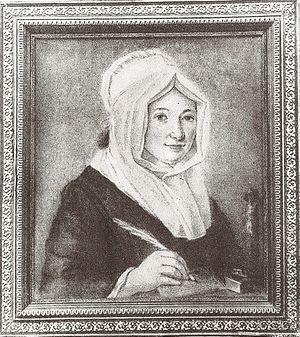
Victoire Conen de Saint-Luc (autoportrait)
Conen de Saint-Luc est le nom d'une famille noble, originaire de la région de Saint-Brieuc, dont des descendants vécurent ensuite à Rennes, puis au château du Bot en Quimerch ou à Quimper. Plusieurs de ses membres ont joué un rôle important dans l'histoire de la Bretagne.
Victoire de Conen de Saint-Luc ou Marie-Marquise-Charlotte-Victoire-Émilie Conen de Saint-Luc, née le 27 janvier 1761 à Rennes et morte sur l'échafaud le 19 juillet 1794 à Paris en même temps que ses parents Gilles Conen de Saint-Luc et Françoise Marie du Bot, est une religieuse française et bretonne dont le procès en béatification a été ouvert en 1919. Elle était religieuse au couvent des Dames de la retraite de Quimper.